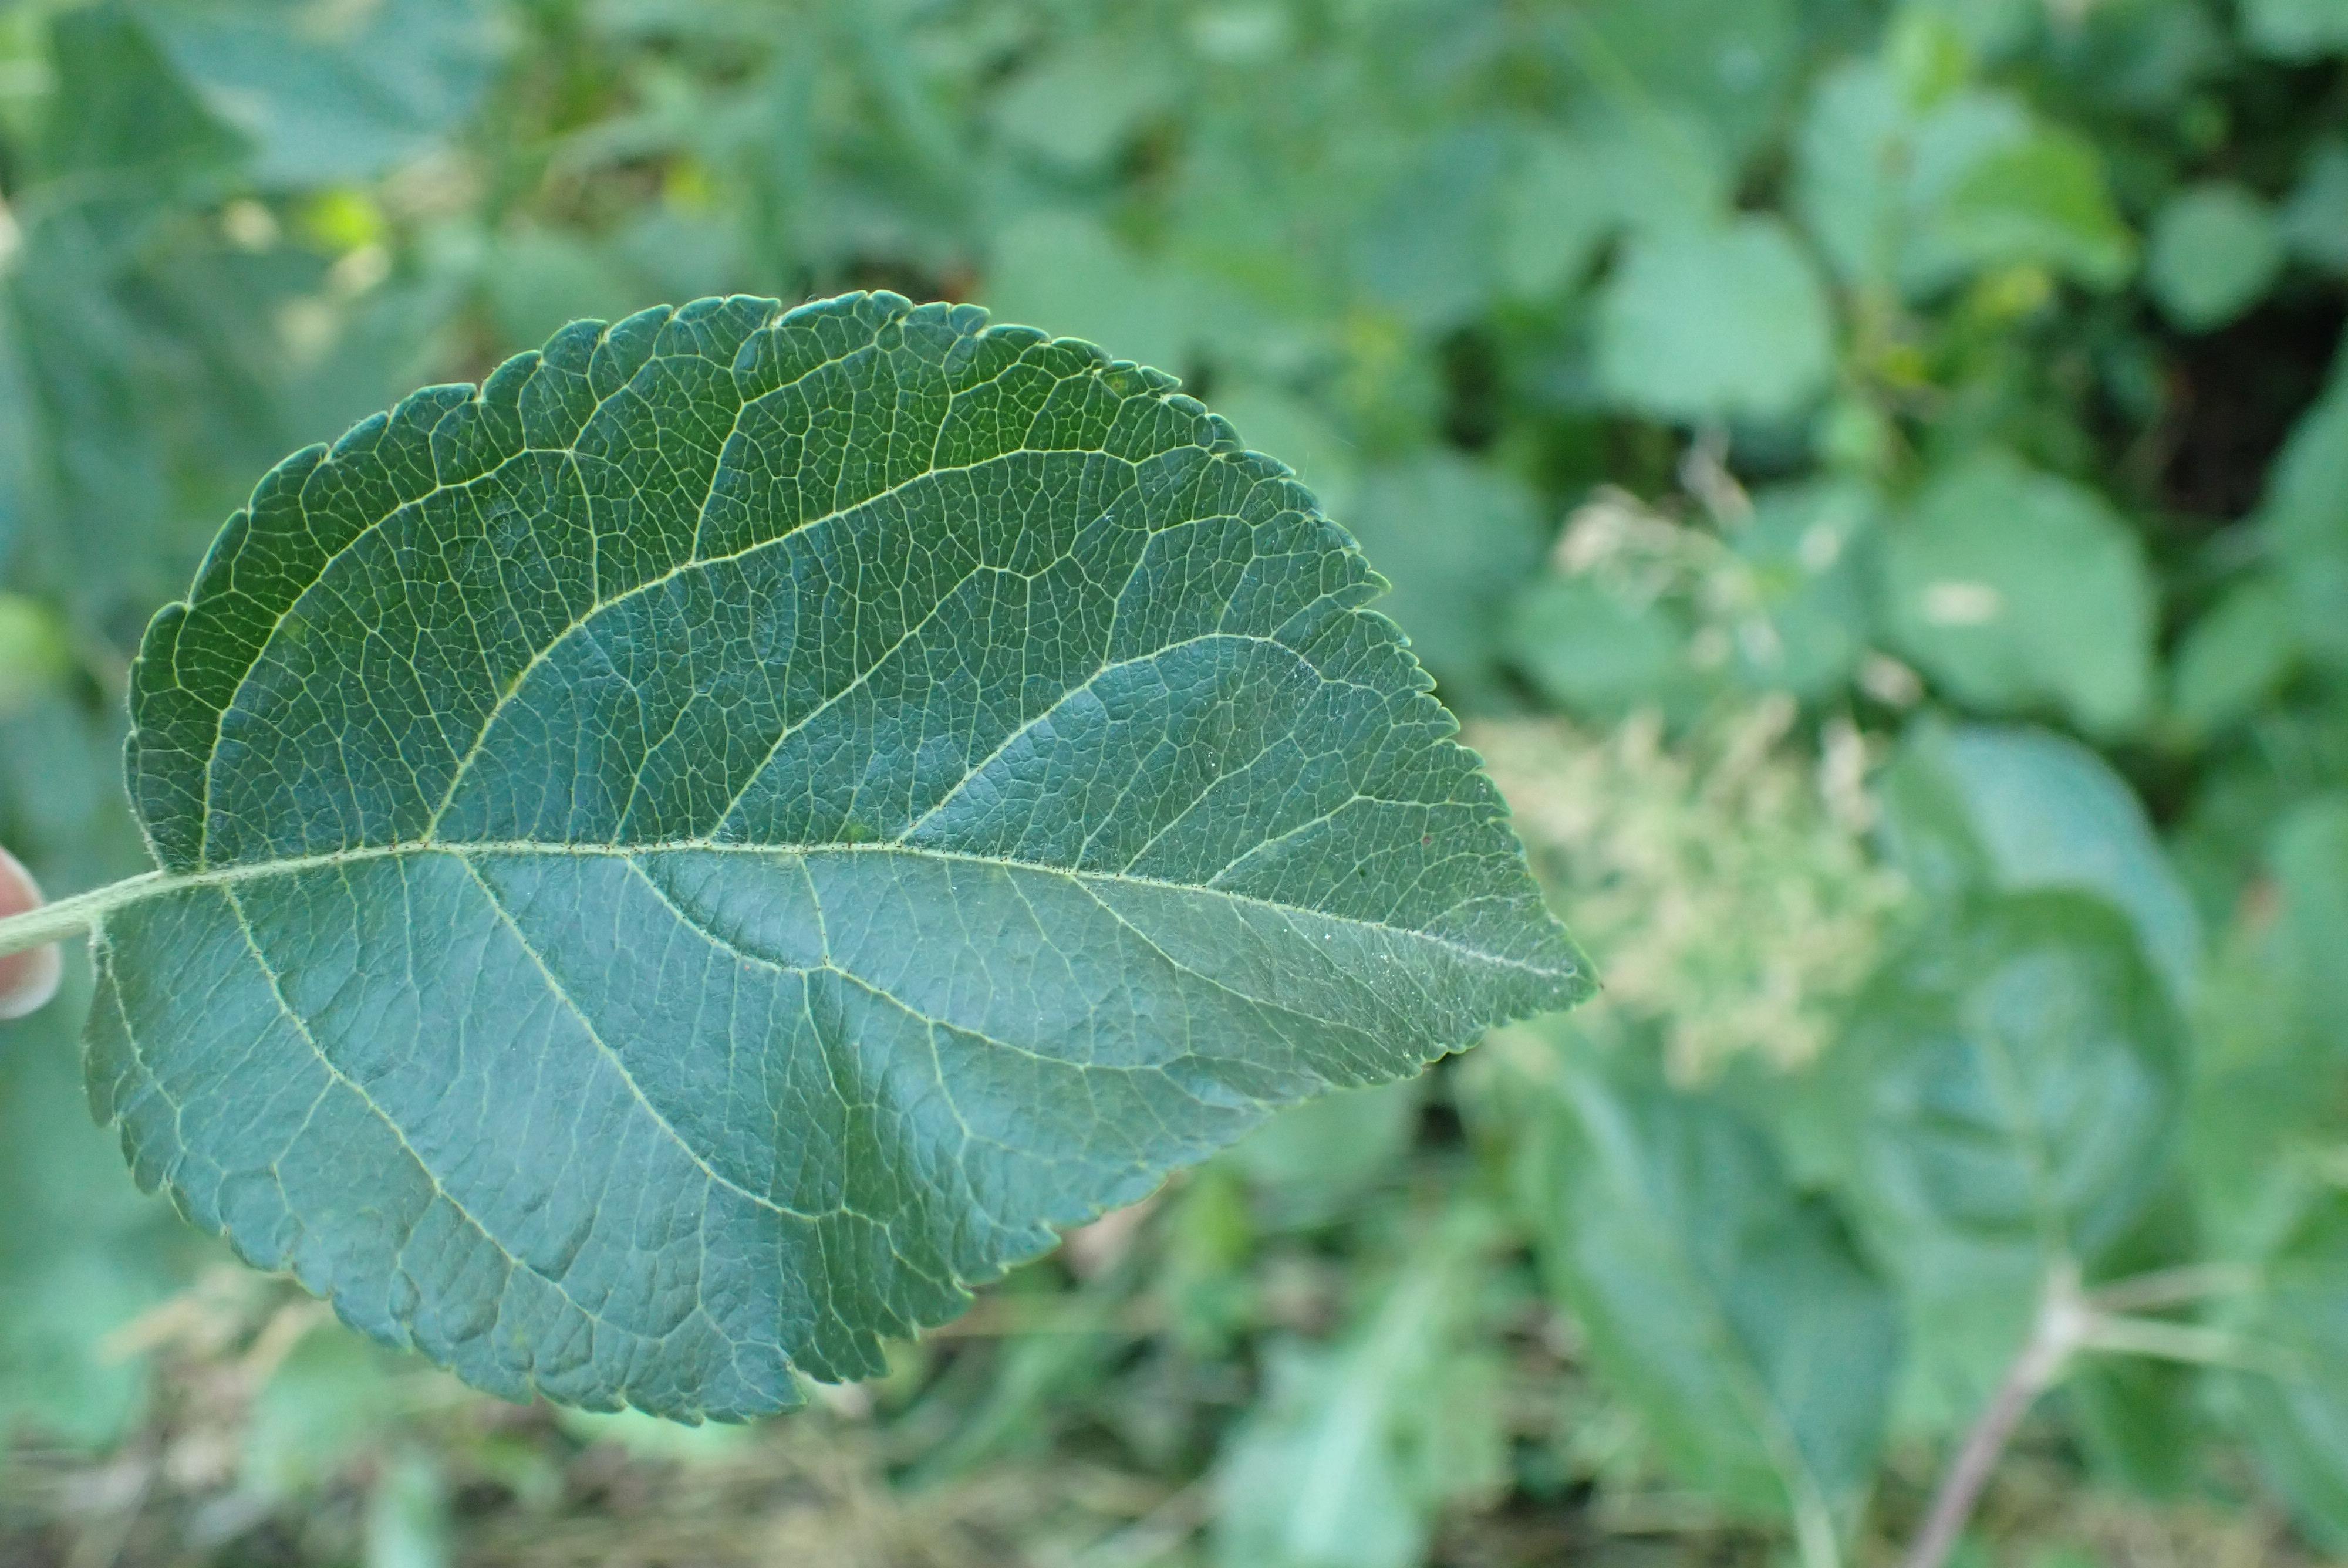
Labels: healthy